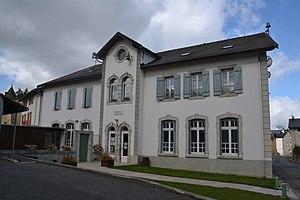
Mairie de Camurac (Aude, France).